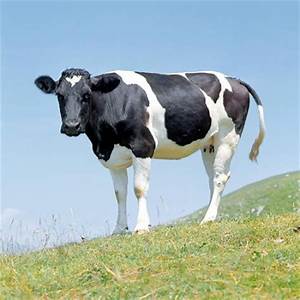
Label: cow